Early Slavs

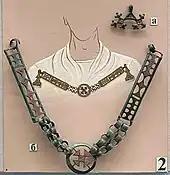
Slavic necklace, Kiev culture, 3rd–5th centuries AD

There is no indication of Slavic chiefs in any of the Slavic raids before AD 560, when Pseudo-Caesarius's writings mentioned their chiefs but described the Slavs as living by their own law and without the rule of anyone.